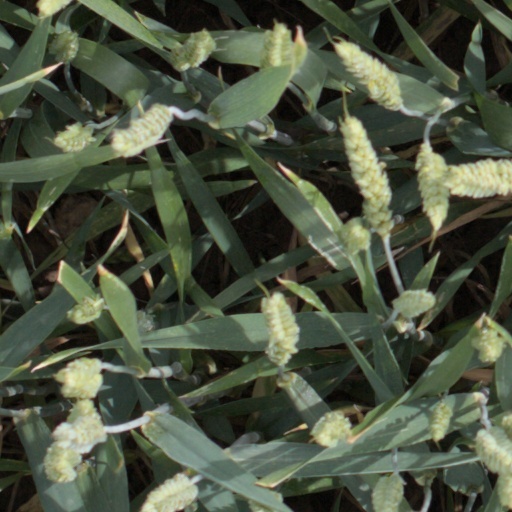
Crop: wheat